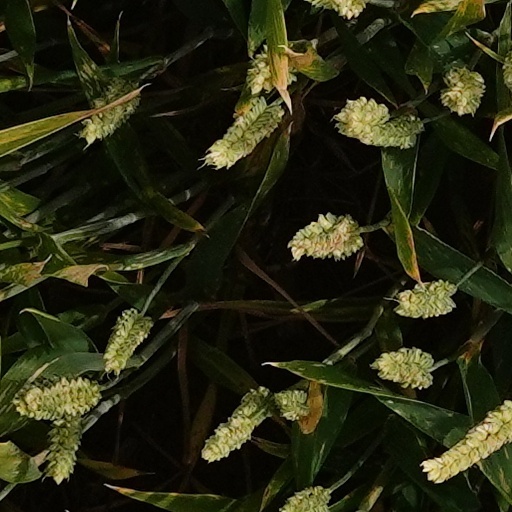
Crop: wheat